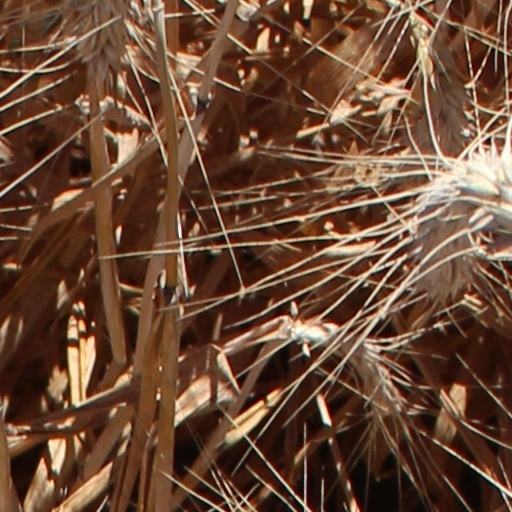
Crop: wheat